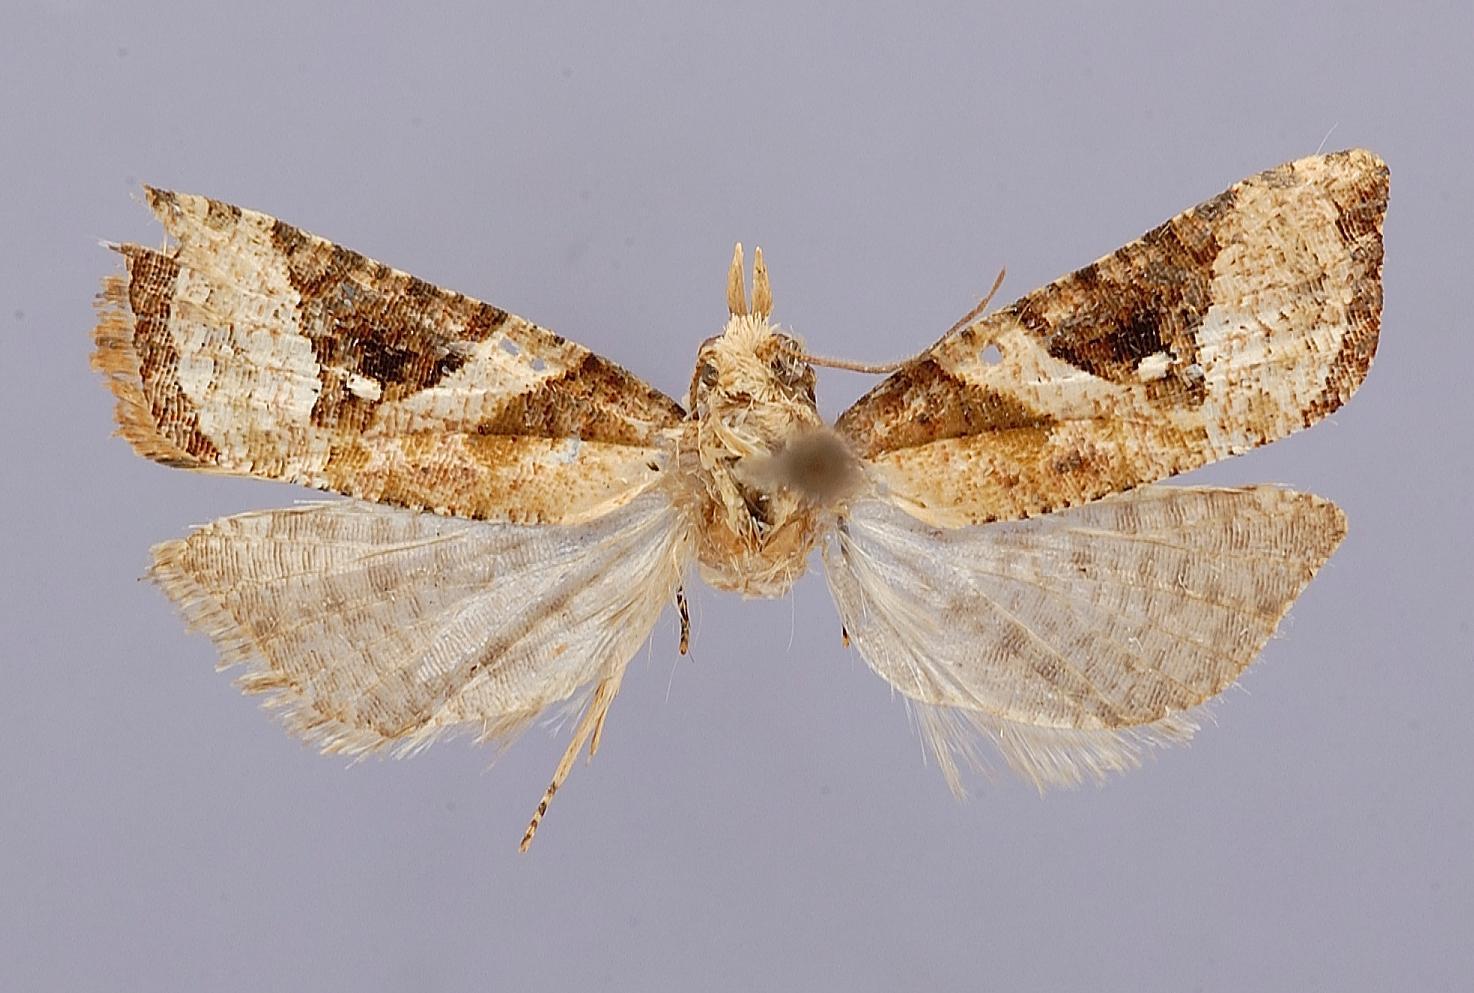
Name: Anopinella rastafariana
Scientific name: Anopinella rastafariana Brown & Adamski, 2003
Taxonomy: Animalia, Arthropoda, Insecta, Lepidoptera, Tortricidae
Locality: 1 mile [1.6 kilometers] North Hardware Gap, Portland, Jamaica
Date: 12 Nov 1966 to 20 Nov 1966